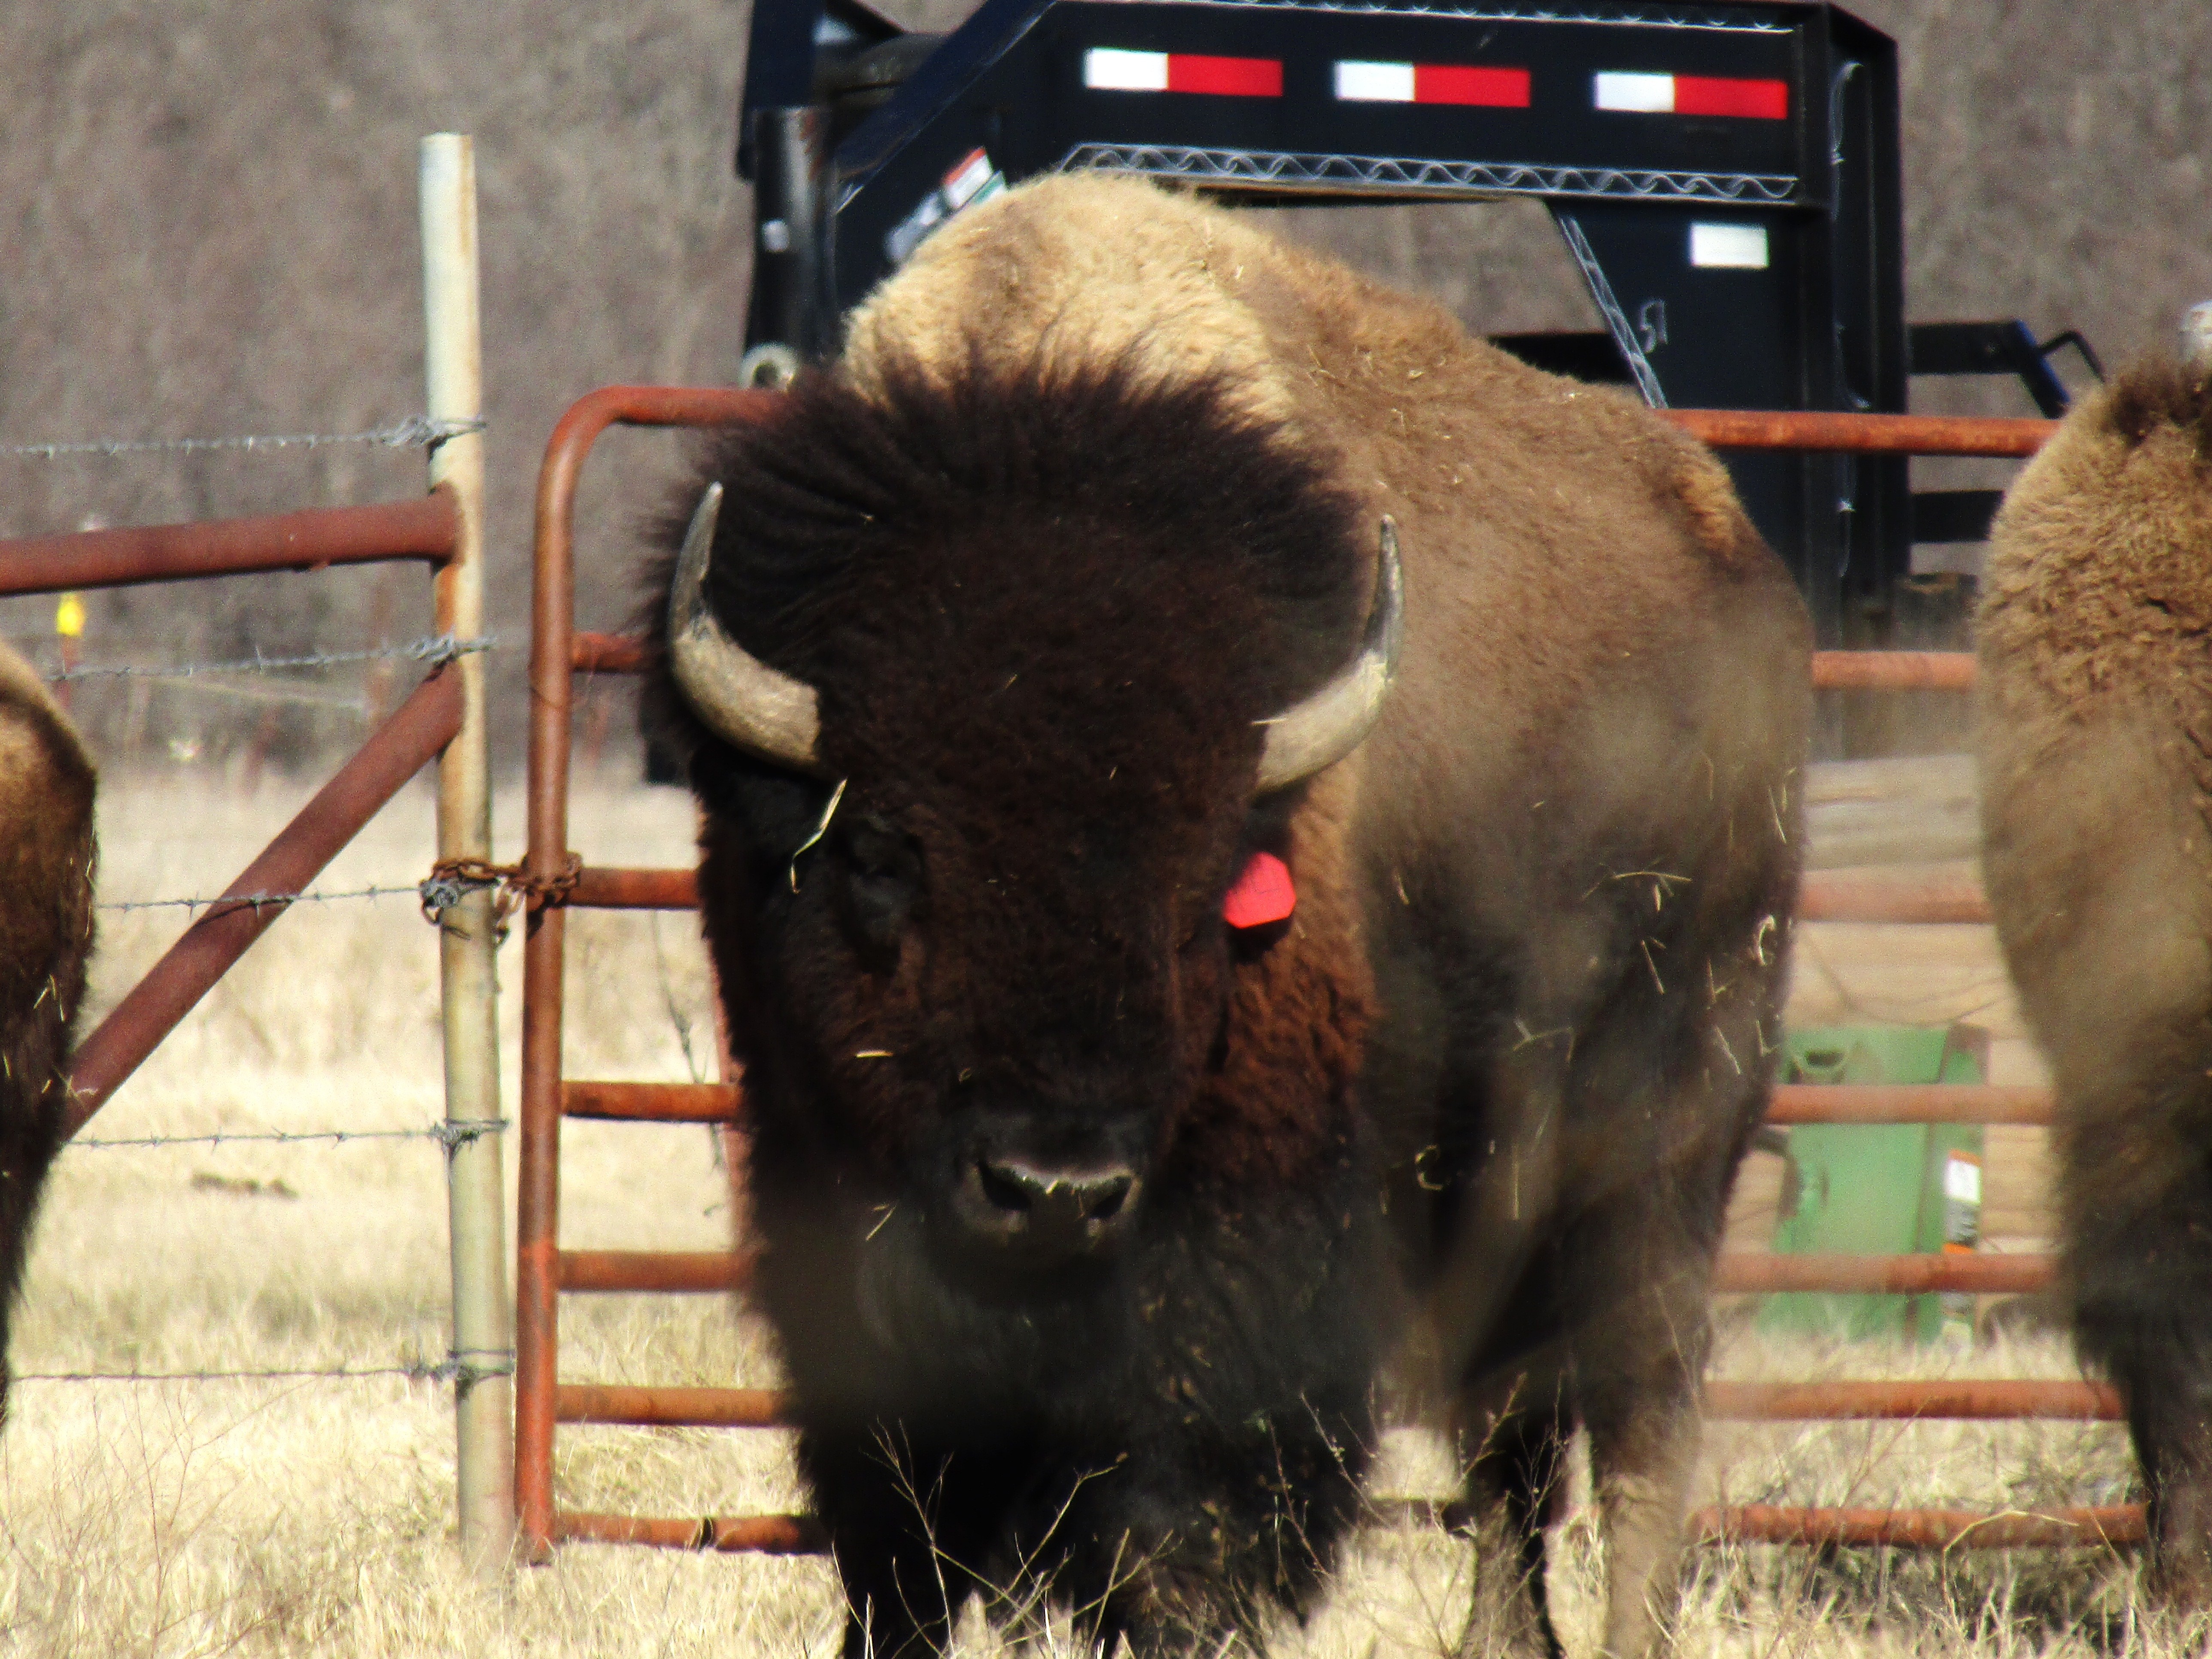
mammal, fauna, bull, vertebrate, bison, tradition, cattle like mammal